Angélica Dass

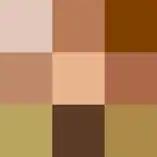

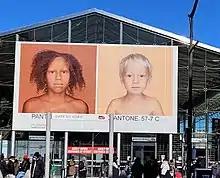
Open air exhibition of project Humanæ by Angélica Dass in Paris 2022

In 2012, Dass started her project "Humanæ" as a work-in-progress while studying at Spain's ETI. She began with portrait photographs of her Spanish husband, herself and their families. By matching a strip of pixels from the nose of a person's photograph to color cards from the Pantone color system, she has created a catalog of human skin colors that are displayed as a collage of Pantone portraits. This display is intended to create awareness about how we see each other and how we view race, ethnicity and identity It includes over 4,000 pictures of people in more than 17 countries and 27 cities around the world.